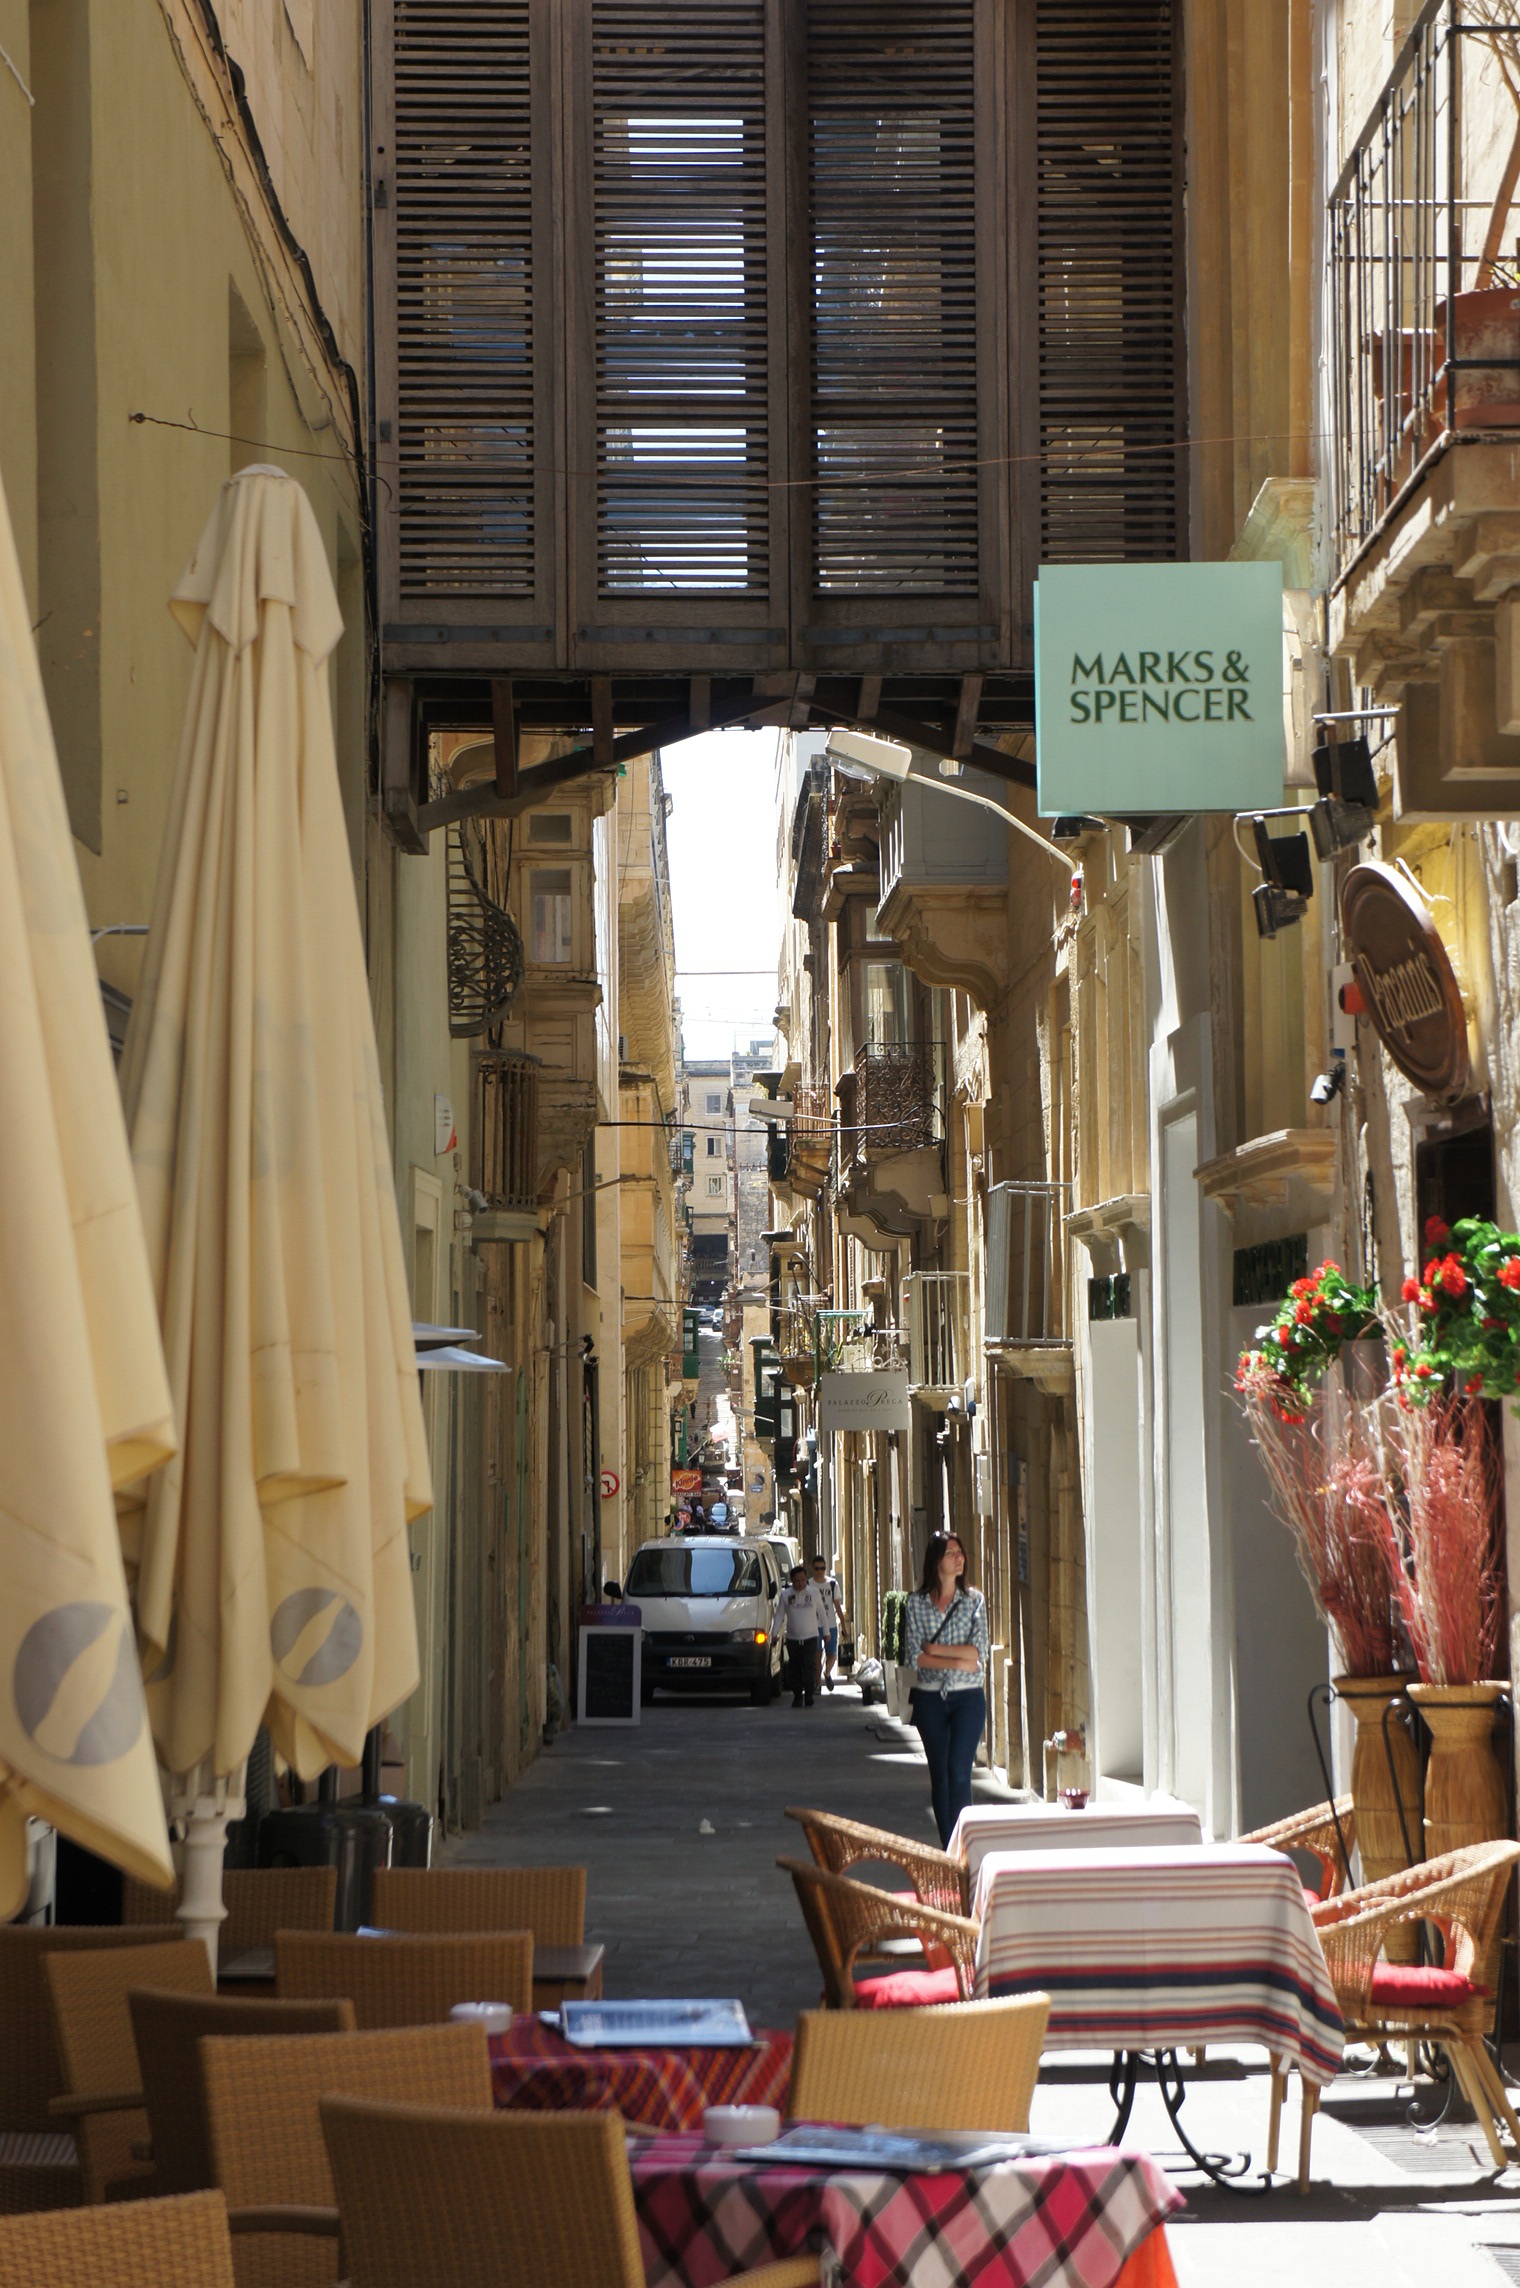
cafe, home, downtown, shopping, room, interior design, boutique, old town, malta, street cafe, pedestrian zone, historic old town, window covering